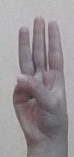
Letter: thaa